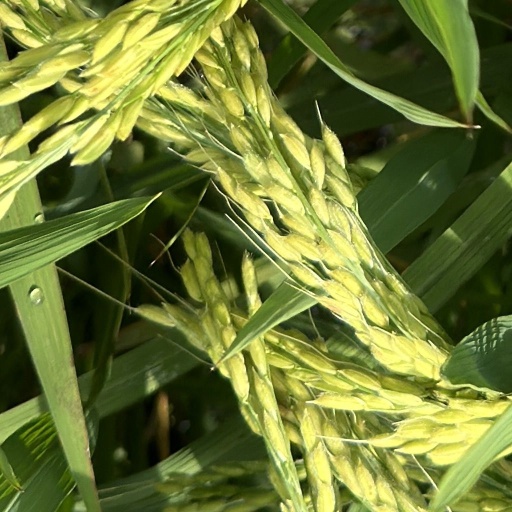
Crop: rice